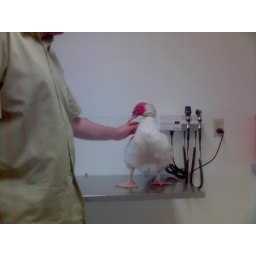
Baby looks so cute standing on the table! He's happy getting petted by his favorite human. 8/31/04